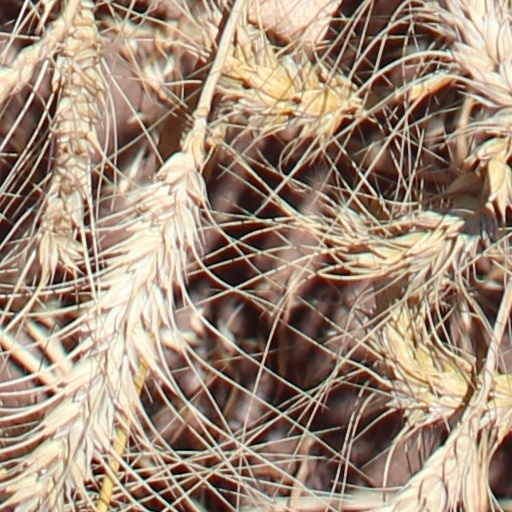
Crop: wheat